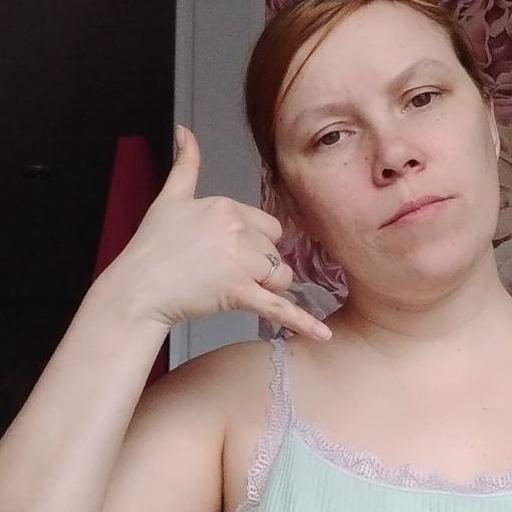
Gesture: call